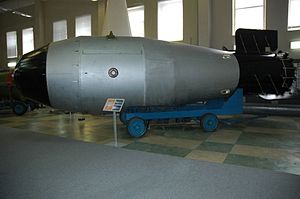
Tsar Bomba
En model af Tsar Bomba opstillet på Sarov Atombombemuseum
Tsar Bomba var en sovjetisk prøvesprængning af den største brintbombe i historien. Detonationen foregik på Novaja Zemlja i Rusland den 30. oktober 1961.